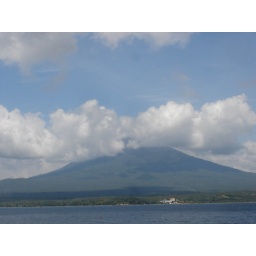
Just spent the last month surveying the ocean floor in Indonesia; hope you enjoy these shots.